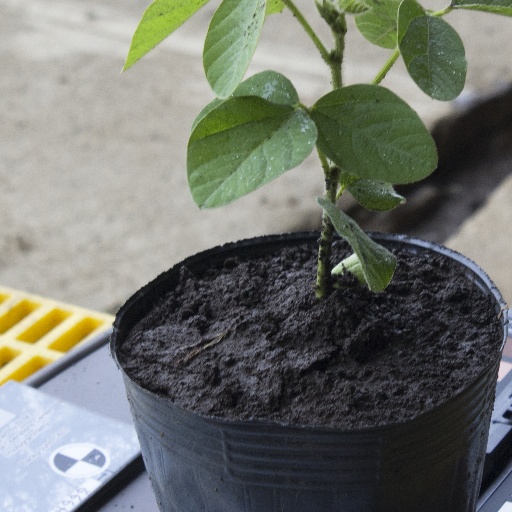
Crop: soybean